Dave Leggett

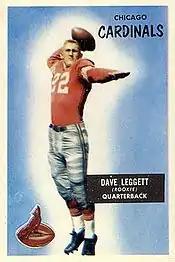
Leggett on a 1955 Bowman football card

William David Leggett (September 18, 1933 – March 26, 2013) was a National Football League (NFL) quarterback. He played collegiately at Ohio State University from 1952–1954. In 1954, he led Ohio State to an undefeated 10–0 season and a berth in the Rose Bowl, where Ohio State defeated USC and Leggett was named MVP. He was drafted by the Chicago Cardinals in the 7th round (74th overall) of the 1955 NFL draft.